Hagen-Rummenohl

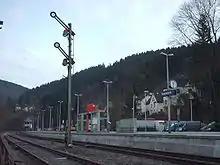
Rummenohl station

Rummenohl, now officially Hagen-Rummenohl, is a locality within the independent city of Hagen in the eastern part of the Ruhr region, in Germany. It lies in the valley of the river Volme, about 13 km upstream (south) of the city centre of Hagen.